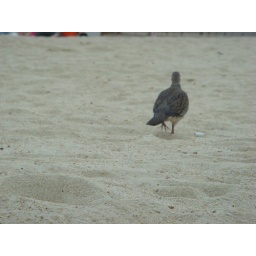
The bird always walking everywhere in singapore